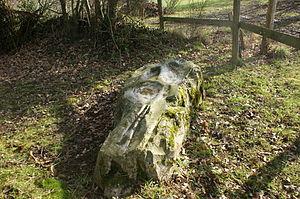
Montenay polissoir
Cet article recense les polissoirs de France classés ou inscrits aux monuments historiques.
Montenay est une commune française située dans le département de la Mayenne et la région Pays de la Loire, peuplée de 1 361 habitants.
Cet article recense les monuments historiques français classés en 1889.
Cet article recense les sites mégalithiques de la Mayenne, en France.